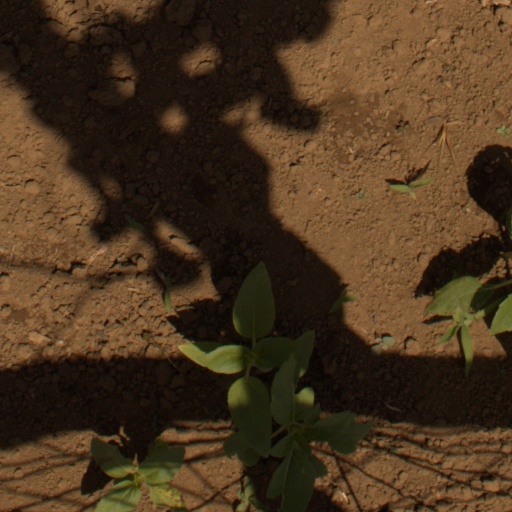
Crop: Jerusalem artichoke